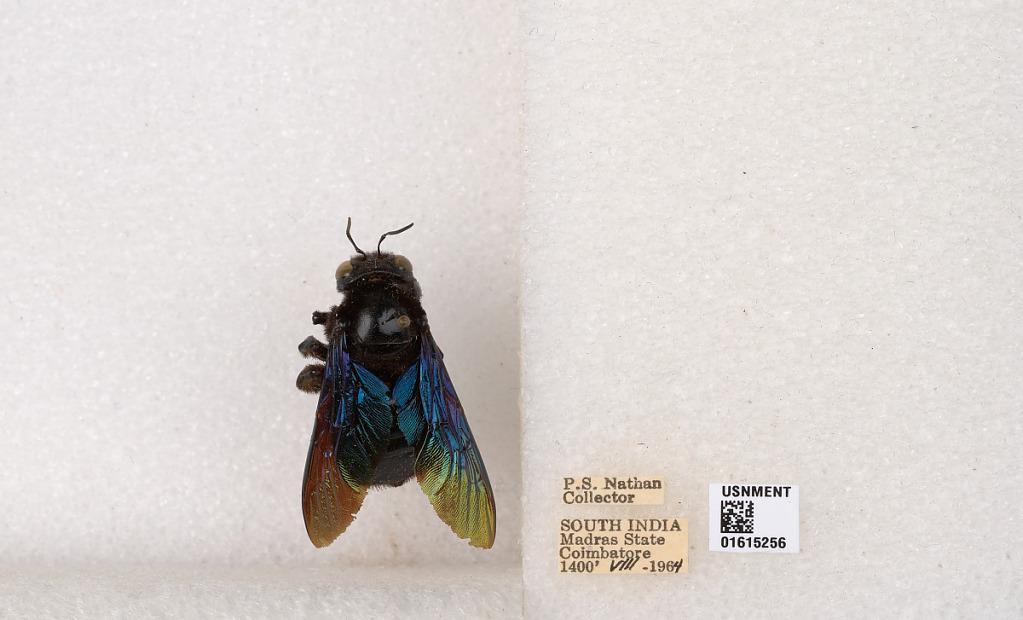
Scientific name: Xylocopa (Biluna) auripennis auripennis Lepeletier
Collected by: P. Nathan
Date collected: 1964-8-1
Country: India
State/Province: Tamil Nadu
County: Coimbatore
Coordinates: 10.9955, 76.9034